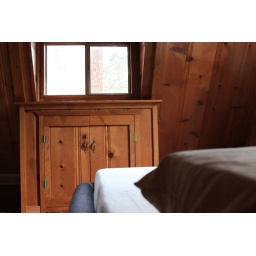
Second window in the pine bedroom as seen from the bed